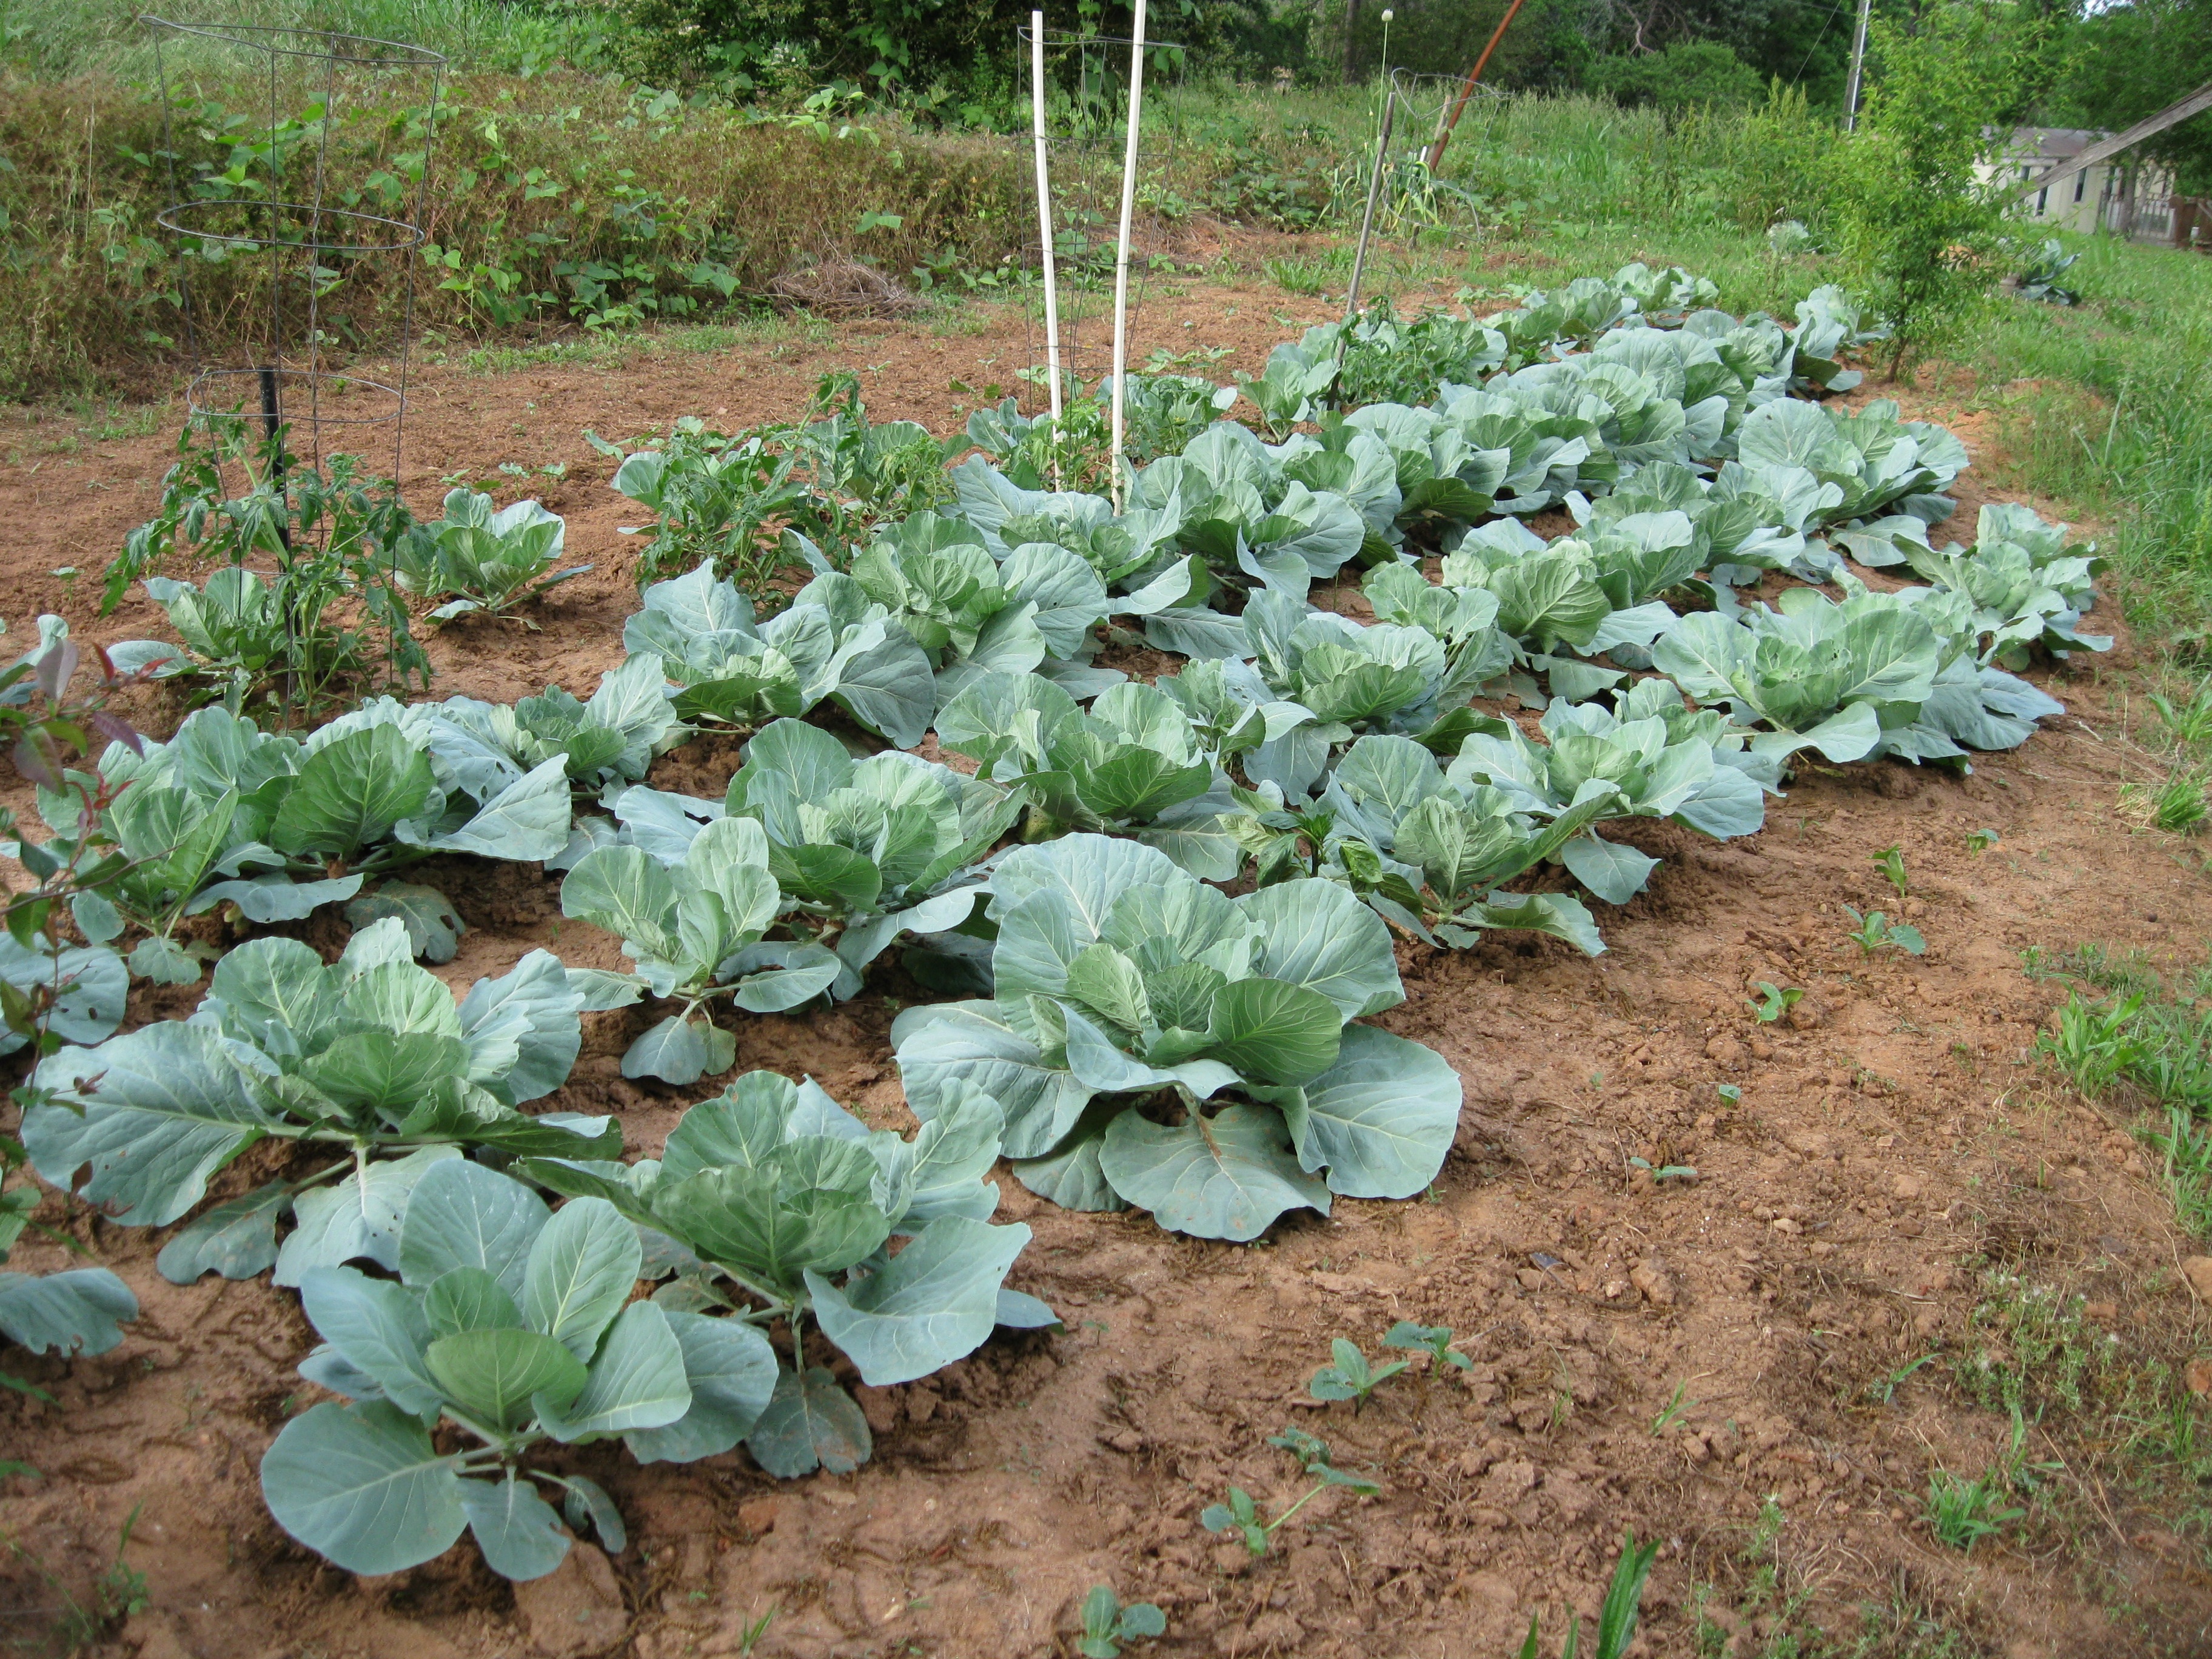
plant, field, flower, food, produce, vegetable, agriculture, garden, healthy, gardening, vegetarian, cabbage, organic, annual plant